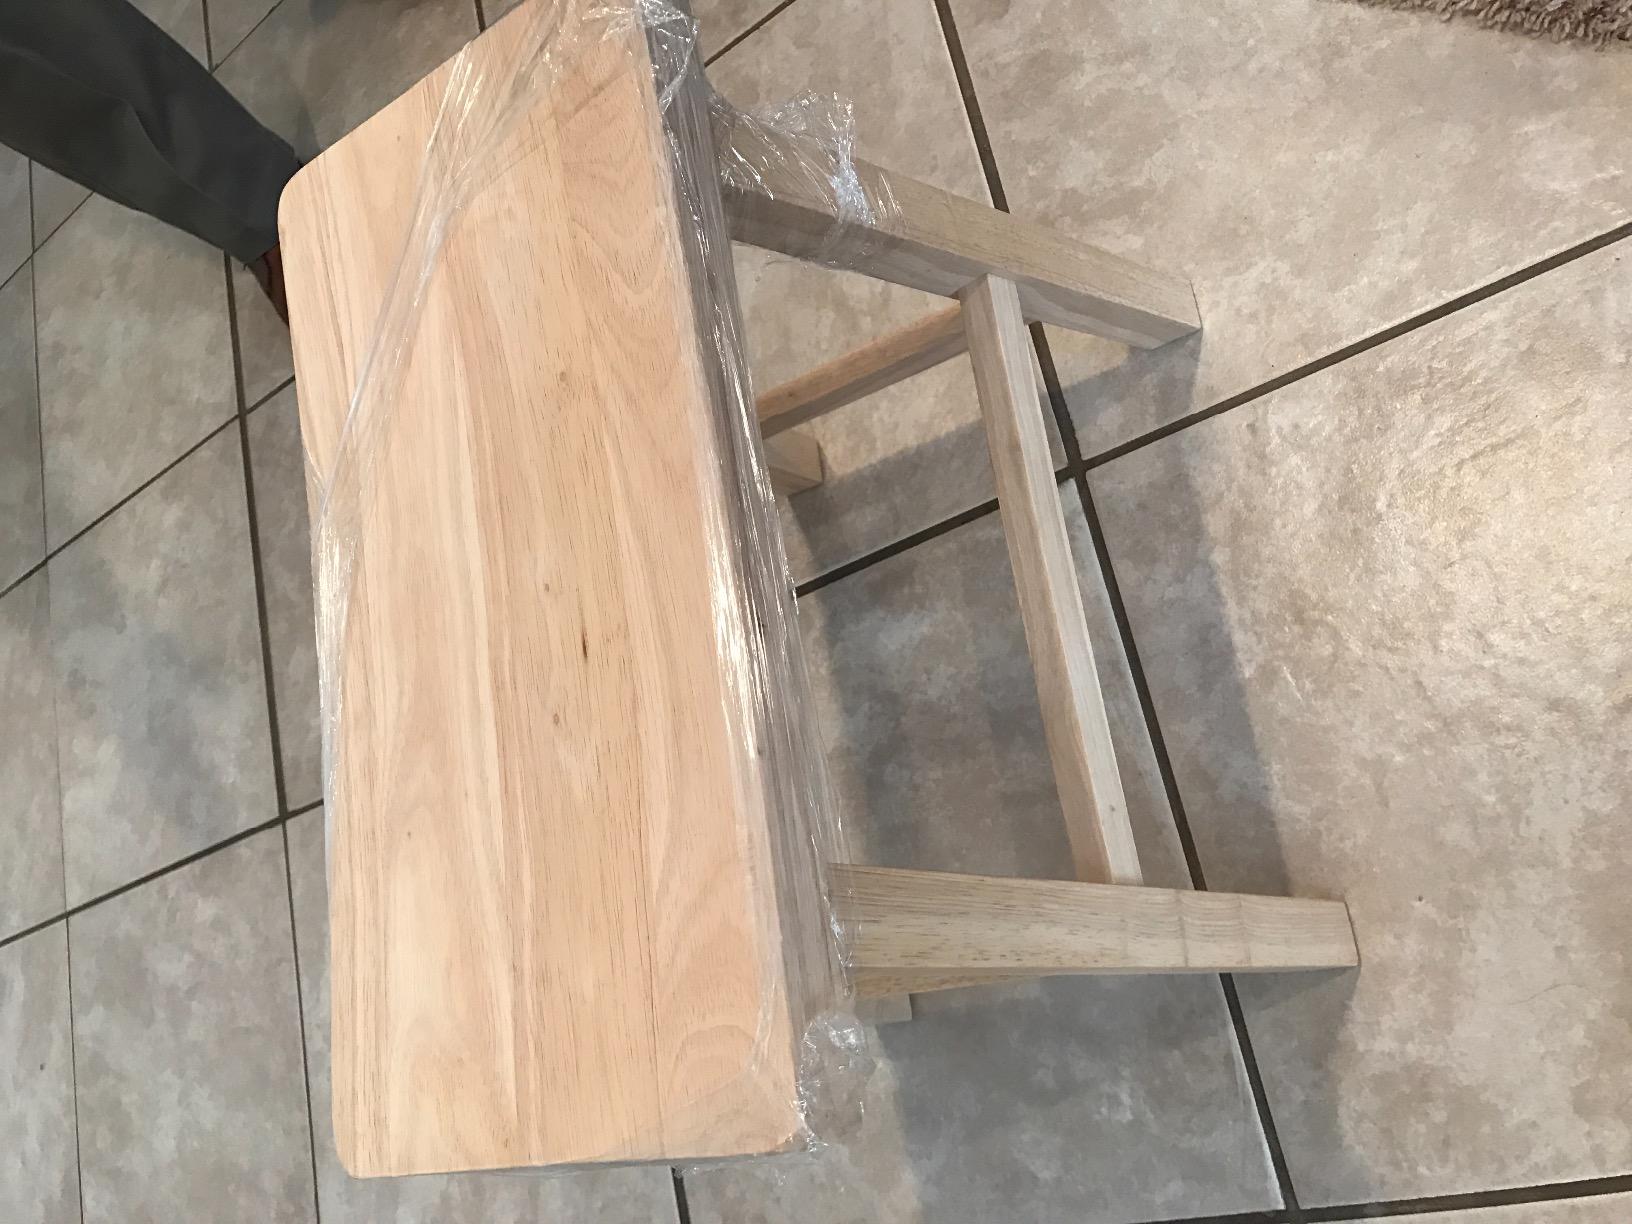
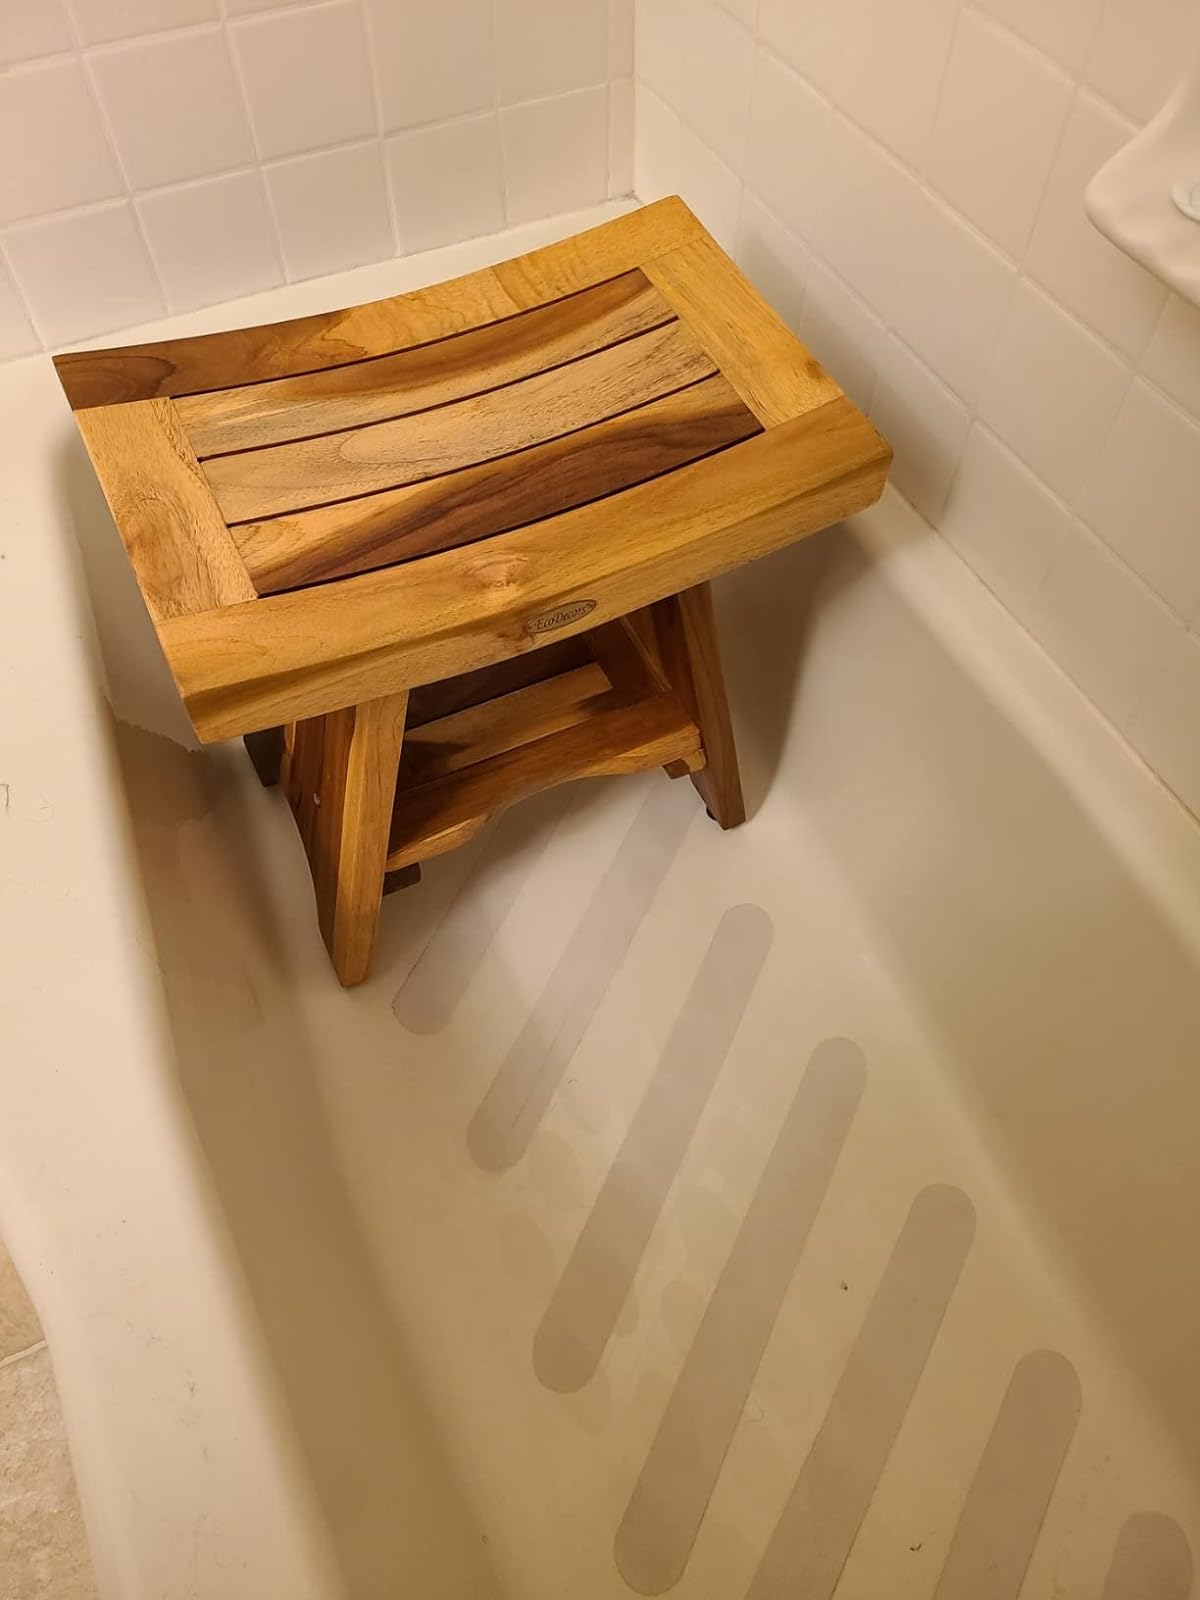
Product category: stool
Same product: no